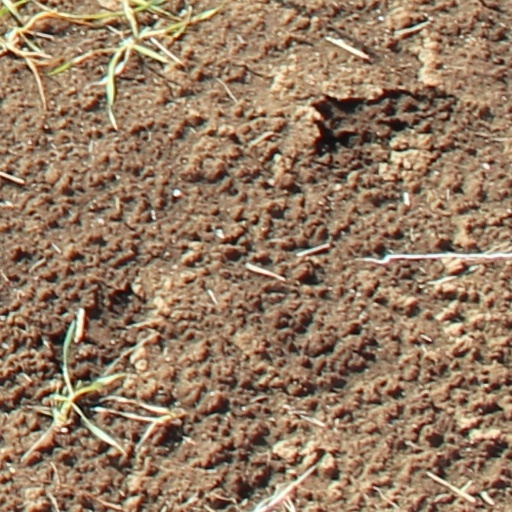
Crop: wheat